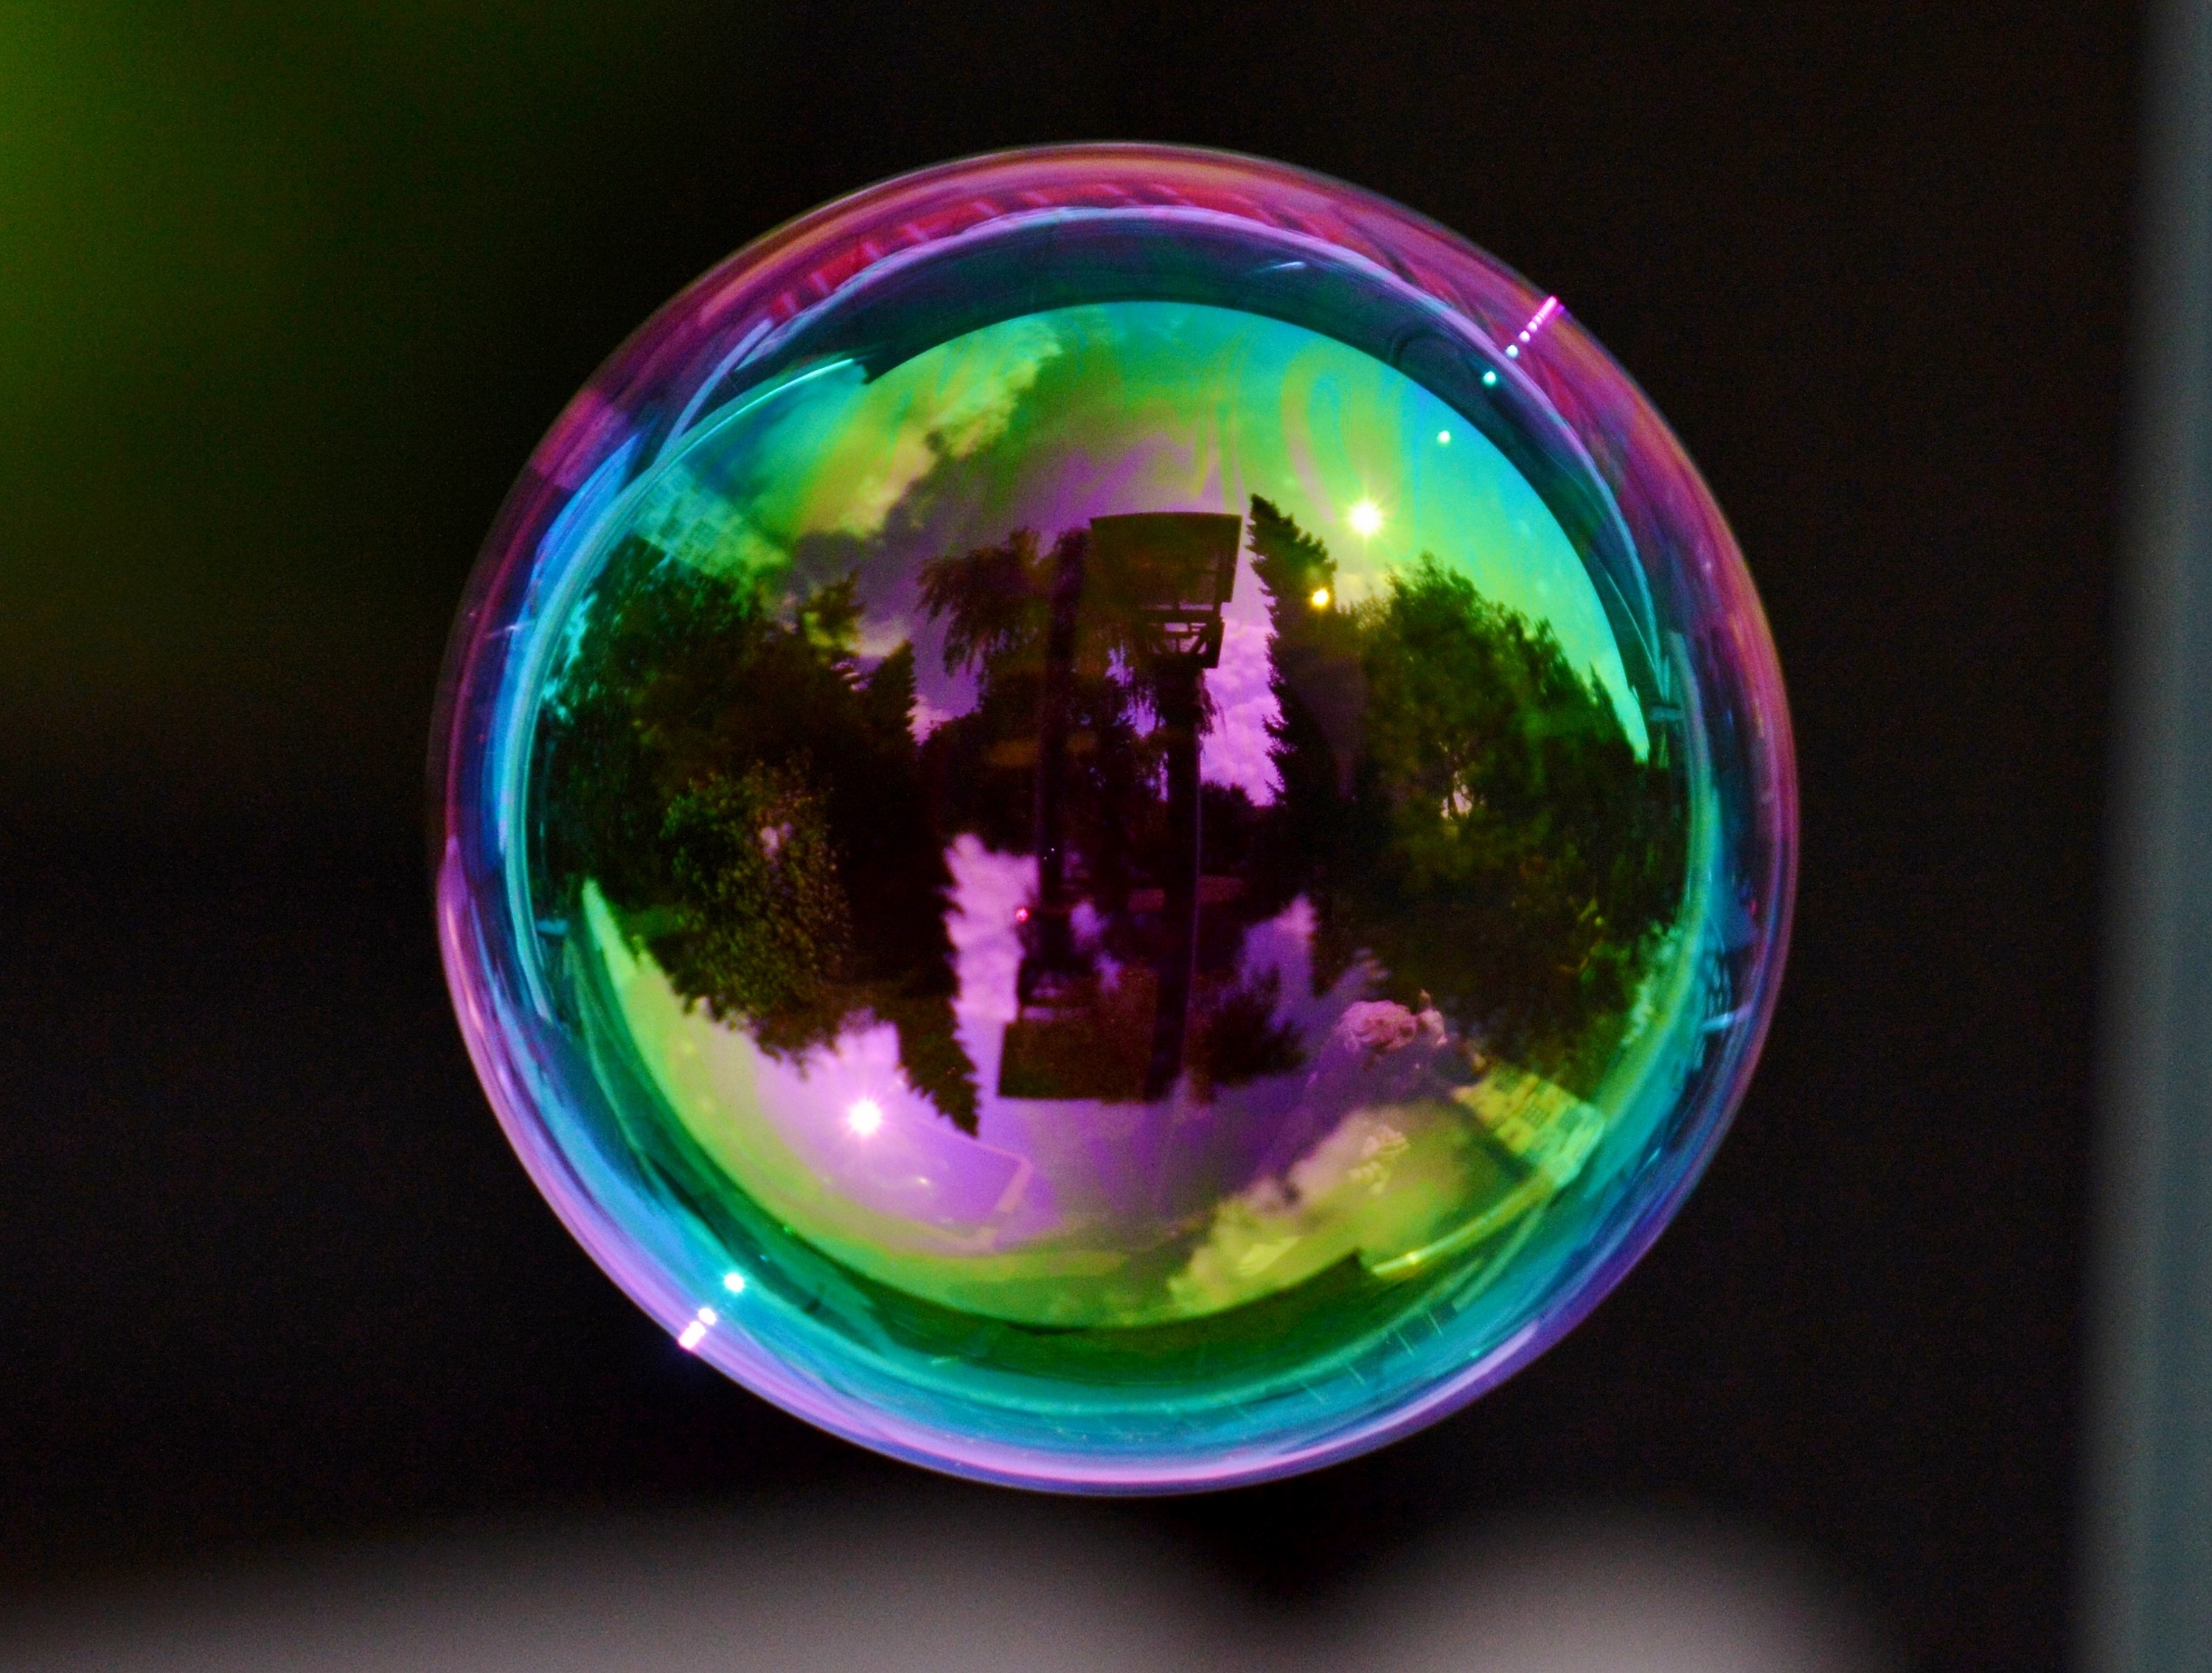
light, window, glass, reflection, color, space, blue, float, colorful, circle, earth, ball, sphere, soap bubble, shape, mirroring, make soap bubbles, soapy water, liquid bubble